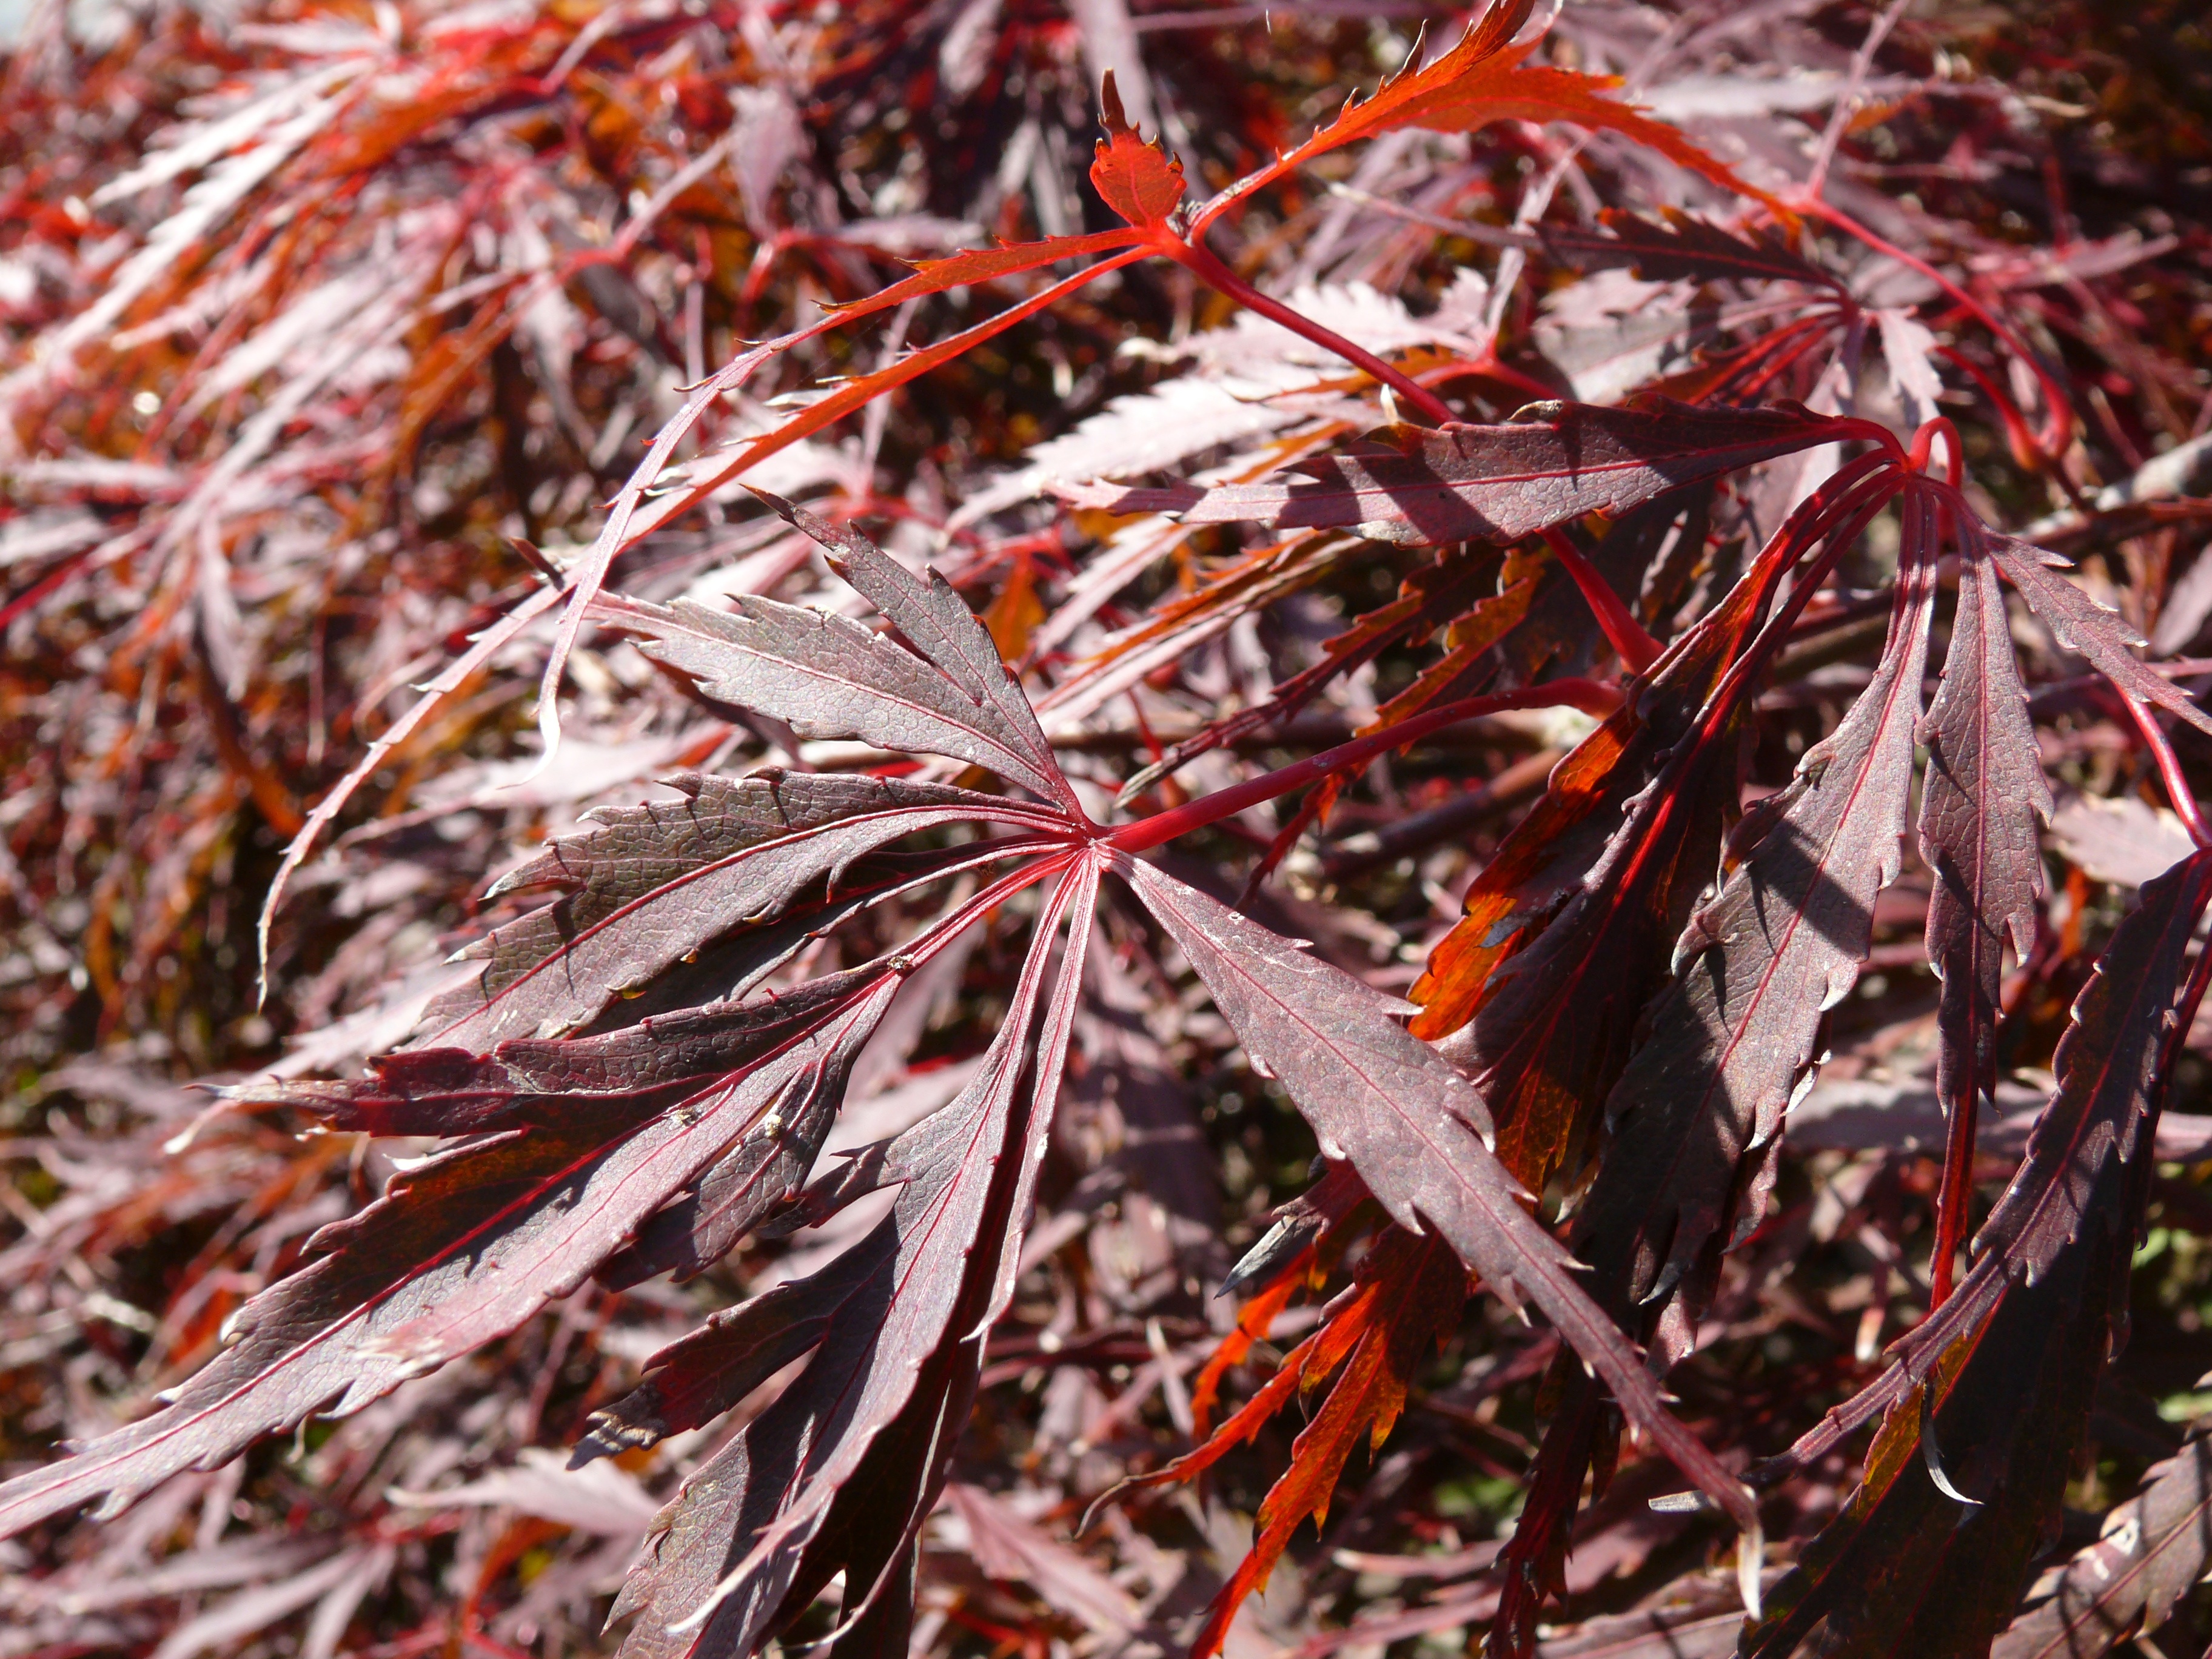
tree, nature, branch, plant, leaf, flower, frost, autumn, soil, botany, flora, season, maple tree, maple leaf, shrub, flowering plant, woody plant, land plant